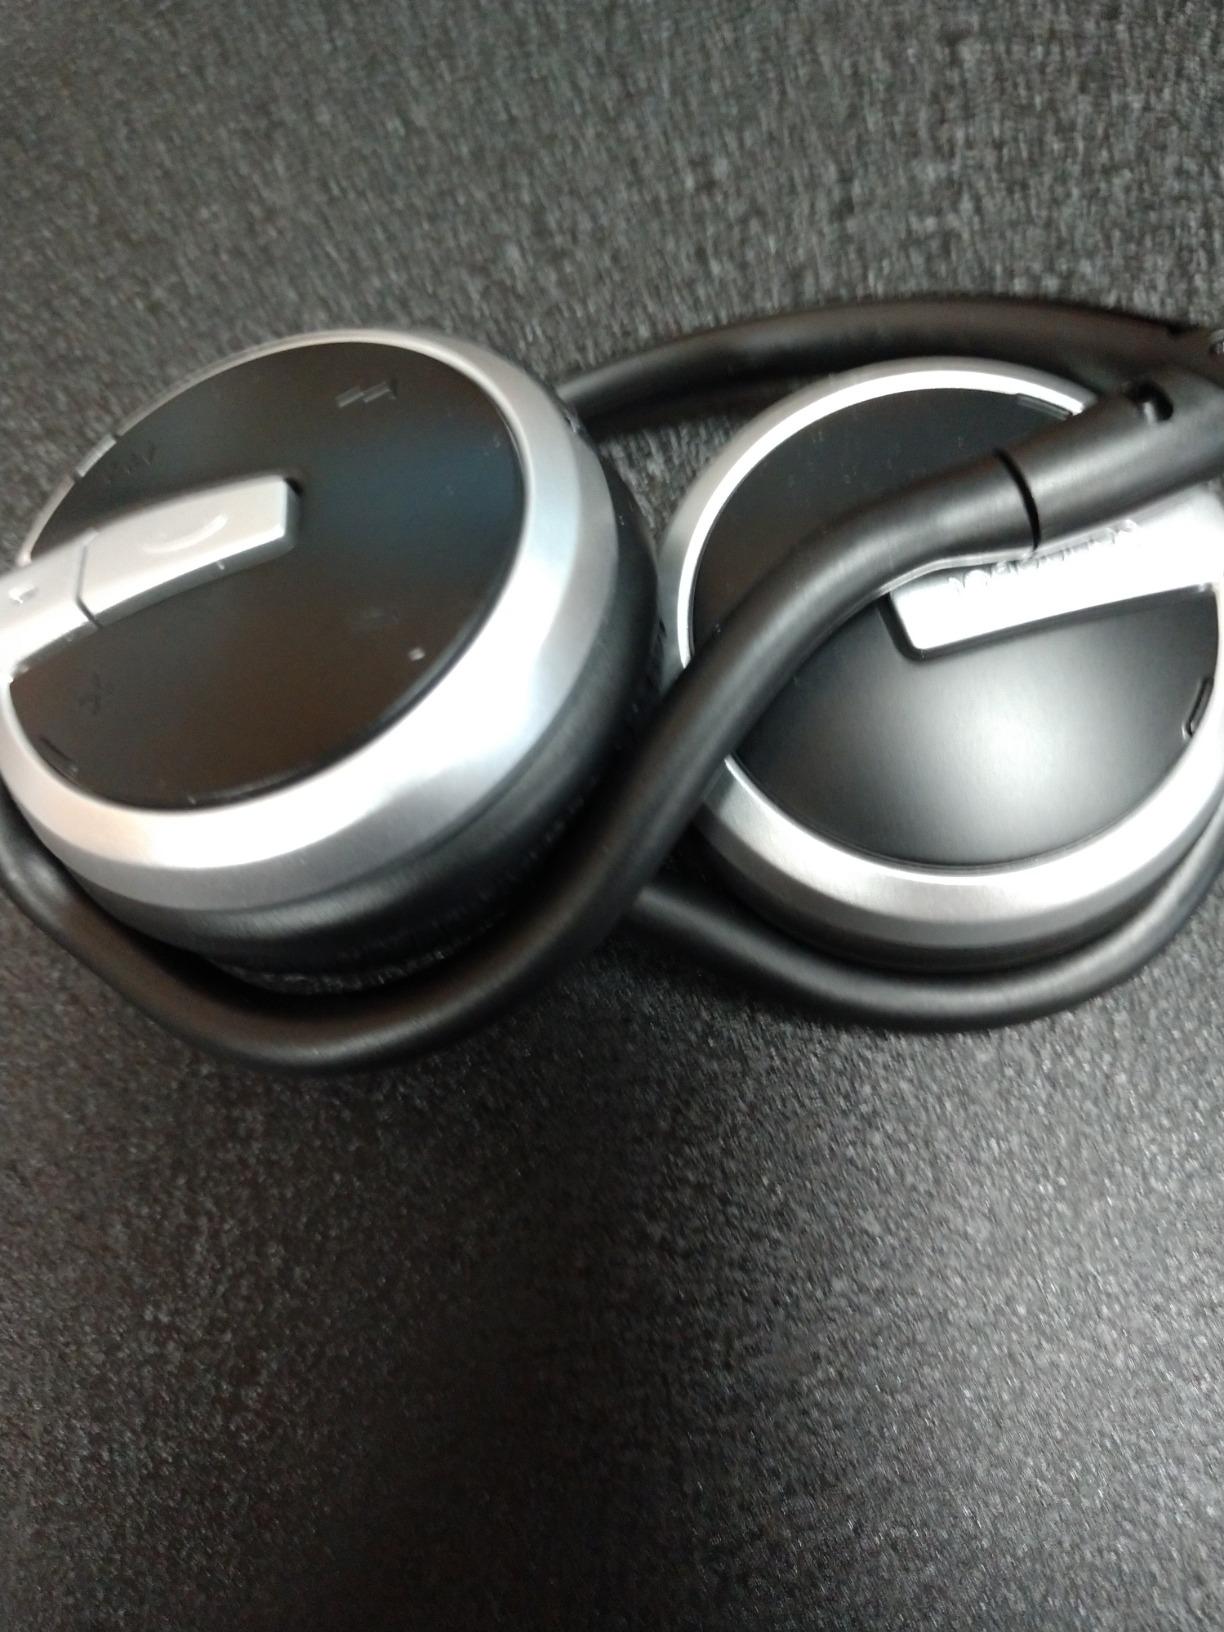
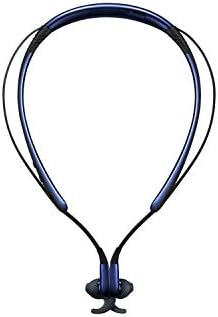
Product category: headphones
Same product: no